State Highway 4 (West Bengal)

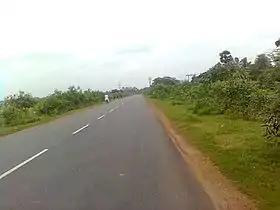
Contai Mecheda Road, part of SH 4

State Highway 4 (SH 4) is a state highway in West Bengal, India.